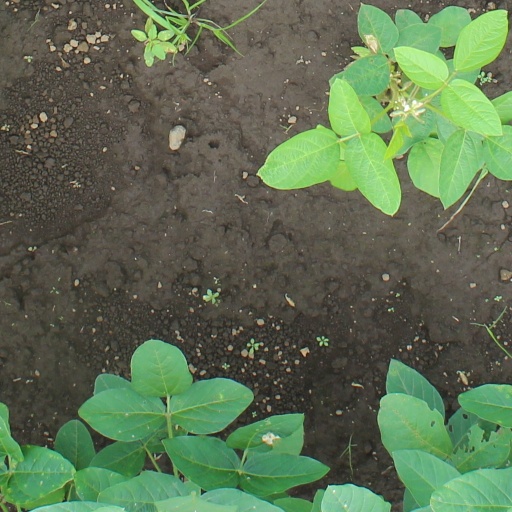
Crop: soybean